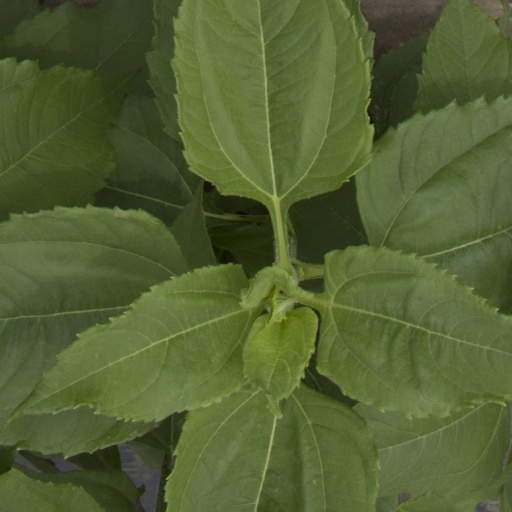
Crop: Jerusalem artichoke